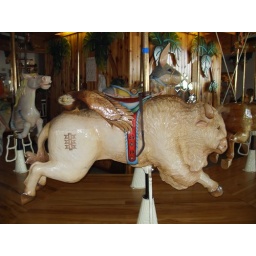
hand carved wooden carousel animal at Lark Toys in Kellog MN